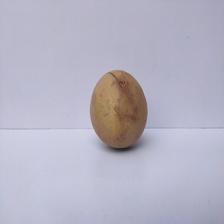
Size: Spoiled